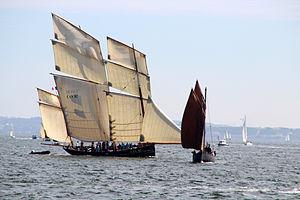
La cancalaise (Bisquine) et Eulalie (à doite) chaloupe sardinière
Une voile aurique est une voile de forme quadrangulaire non symétrique qui présente toujours le même bord d'attaque au vent, dans l'axe du navire, contrairement aux voiles carrées. Elle est établie enverguée sur une vergue, pic ou corne, plus ou moins apiquée, dont le point le plus bas est situé vers l'avant, ou bien déployée par une livarde.
Un bateau est une construction humaine capable de flotter sur l'eau et de s'y déplacer, dirigé par ses occupants. Il répond aux besoins du transport maritime ou fluvial, et permet diverses activités telles que le transport de personnes ou de marchandises, la guerre sur mer, la pêche, la plaisance, ou d'autres services tels que la sécurité des autres bateaux.